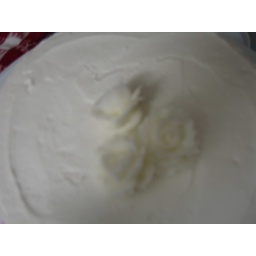
cherry chip cake with cherry filling and buttercream icing in white and pink